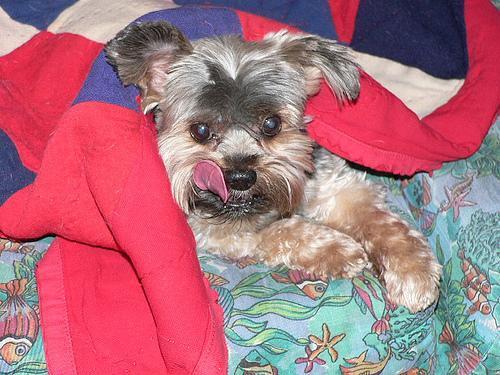
Yorkshire_terrier